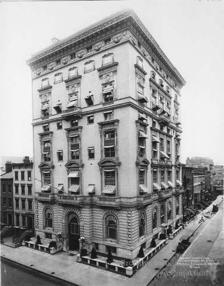
Building: Crescent Athletic Club House
Country: Unknown
Year built: 1906
Crescent Athletic Club House (c.1910) General information Architectural style Classical revival Address 129 Pierrepont Street Town or city Brooklyn , New York Country United States Coordinates 40°41′42″N 73°59′32″W / 40.6951°N 73.99228°W / 40.6951; -73.99228 Completed 1906 Client Crescent Athletic Club Design and construction Architect(s) Frank Freeman The Crescent Athletic Club House is a building at 129 Pierrepont Street at the corner of Clinton Street in Brooklyn Heights , Brooklyn , New York City . Designed by prominent Brooklyn-based architect Frank Freeman and completed in 1906, the building is known today as the Bosworth Building of Saint Ann's School . History The Crescent Athletic Club was one of the most successful New York sporting clubs of the late 19th/early 20th centuries. Organized in 1884, the club rapidly grew to 1,500 members by 1902, at which time it was decided to build a new clubhouse. Brooklyn architect Frank Freeman was commissioned to design the building, which was completed in 1906. By the 1920s, membership of such clubs was in decline, and in 1939 the Crescent Athletic Club filed for bankruptcy, vacating its Brooklyn clubhouse the following year. Through the 1940s and 1950s the building was used for office space and stores, while a bowling alley operated out of the basement. In 1966 the building was purchased for use as a school by the nearby St. Ann's Episcopal Church for the sum of $365,000. By 1982, the school had become a separate entity from the Church. In 2000, the School paid $1 million to have the building's facade renovated. The building is referred to by the school as the Bosworth Building, after the school's first headmaster. Description Though sometimes disparaged in comparison with Freeman's earlier Richardsonian Romanesque works, this Classical Revival building rooted in north Italian 16th-century palazzo styles nevertheless incorporates some interesting design features. Chief among these is the fact that the building appears to be only four or five stories in height, when in fact it is twelve. The optical illusion is achieved primarily by the use of double-height windows which each span two floors. The base of the building is constructed of channelled, rusticated limestone , while the stories above are of a light-colored brick, with terra cotta ornaments. The rusticated ground floor is capped with a prominent cornice which forms a continuous line with a series of balustraded balconies below the pedimented windows. Arising directly from the segmental arches of these window pediments is the third level of windows, an unusual arrangement which serves to enhance the overall illusion of decreased height. Above this level is a second cornice with more balustraded balconies, from which the final level of double-height windows arises. At the top of the building is a row of smaller attic windows, "set within a magnificent terra cotta frieze ", and a final, heavy cornice. The interior of the clubhouse originally featured "a fantastic variety of spaces", including a swimming pool, rifle range and bowling alley in the basement, squash and handball courts, a gymnasium on the top floor, a billiard room, a double-height, oak -panelled dining room on the third floor, a grand hall, sleeping quarters and a library. Much of the original interior has since been altered, but the building retains some of its original rooms. The decorated marble floor in the main hall is now covered with linoleum , while the classical-style murals in the hall and library have also survived, albeit in indifferent condition. References Notes